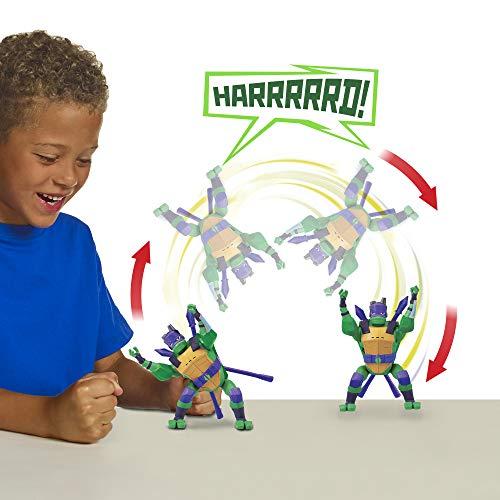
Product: Rise of The Teenage Mutant Ninja Turtle Donatello Side Flip Ninja Attack Deluxe Figure
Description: Each deluxe turtle figures comes with a unique deluxe Ninja flipping attack action and awesome sound effects and phrases from the new TMNT TV show.
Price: $10.47
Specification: ProductDimensions:4.5x2x9inches|ItemWeight:8.5ounces|ShippingWeight:9ounces(Viewshippingratesandpolicies)|ASIN:B07DNX9752|Itemmodelnumber:81402|Manufacturerrecommendedage:3yearsandup|Batteries:3LR44batteriesrequired.